Slide (musical ornament)

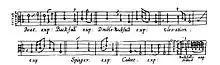
Symbols and execution of double backfall (two comma-like marks) and elevation (the + sign), from "Chelys, or the Division Violist" by Christopher Simpson (1665)

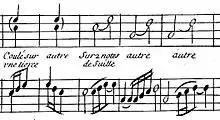
Portion of a table of embellishments and their execution showing the "coulé" as a slur-like marking between notes – from D'Anglebert's "Pièces de Clavessin" (1689)

Whereas the majority of treatises indicate the slide is to begin on the beat, Donington notes that Johann Gottfried Walther (1708) believed the slide should occur prior to the beat. Frederick Neumann (in 1973) indicates that any of the 3 notes of a 3-note slide could occur on the beat, but did not cite any sources to support this. By 1993, he stated that the slide could occur only before or on the beat (i.e. the last note of the slide on the beat, or the first note of the slide on the beat).